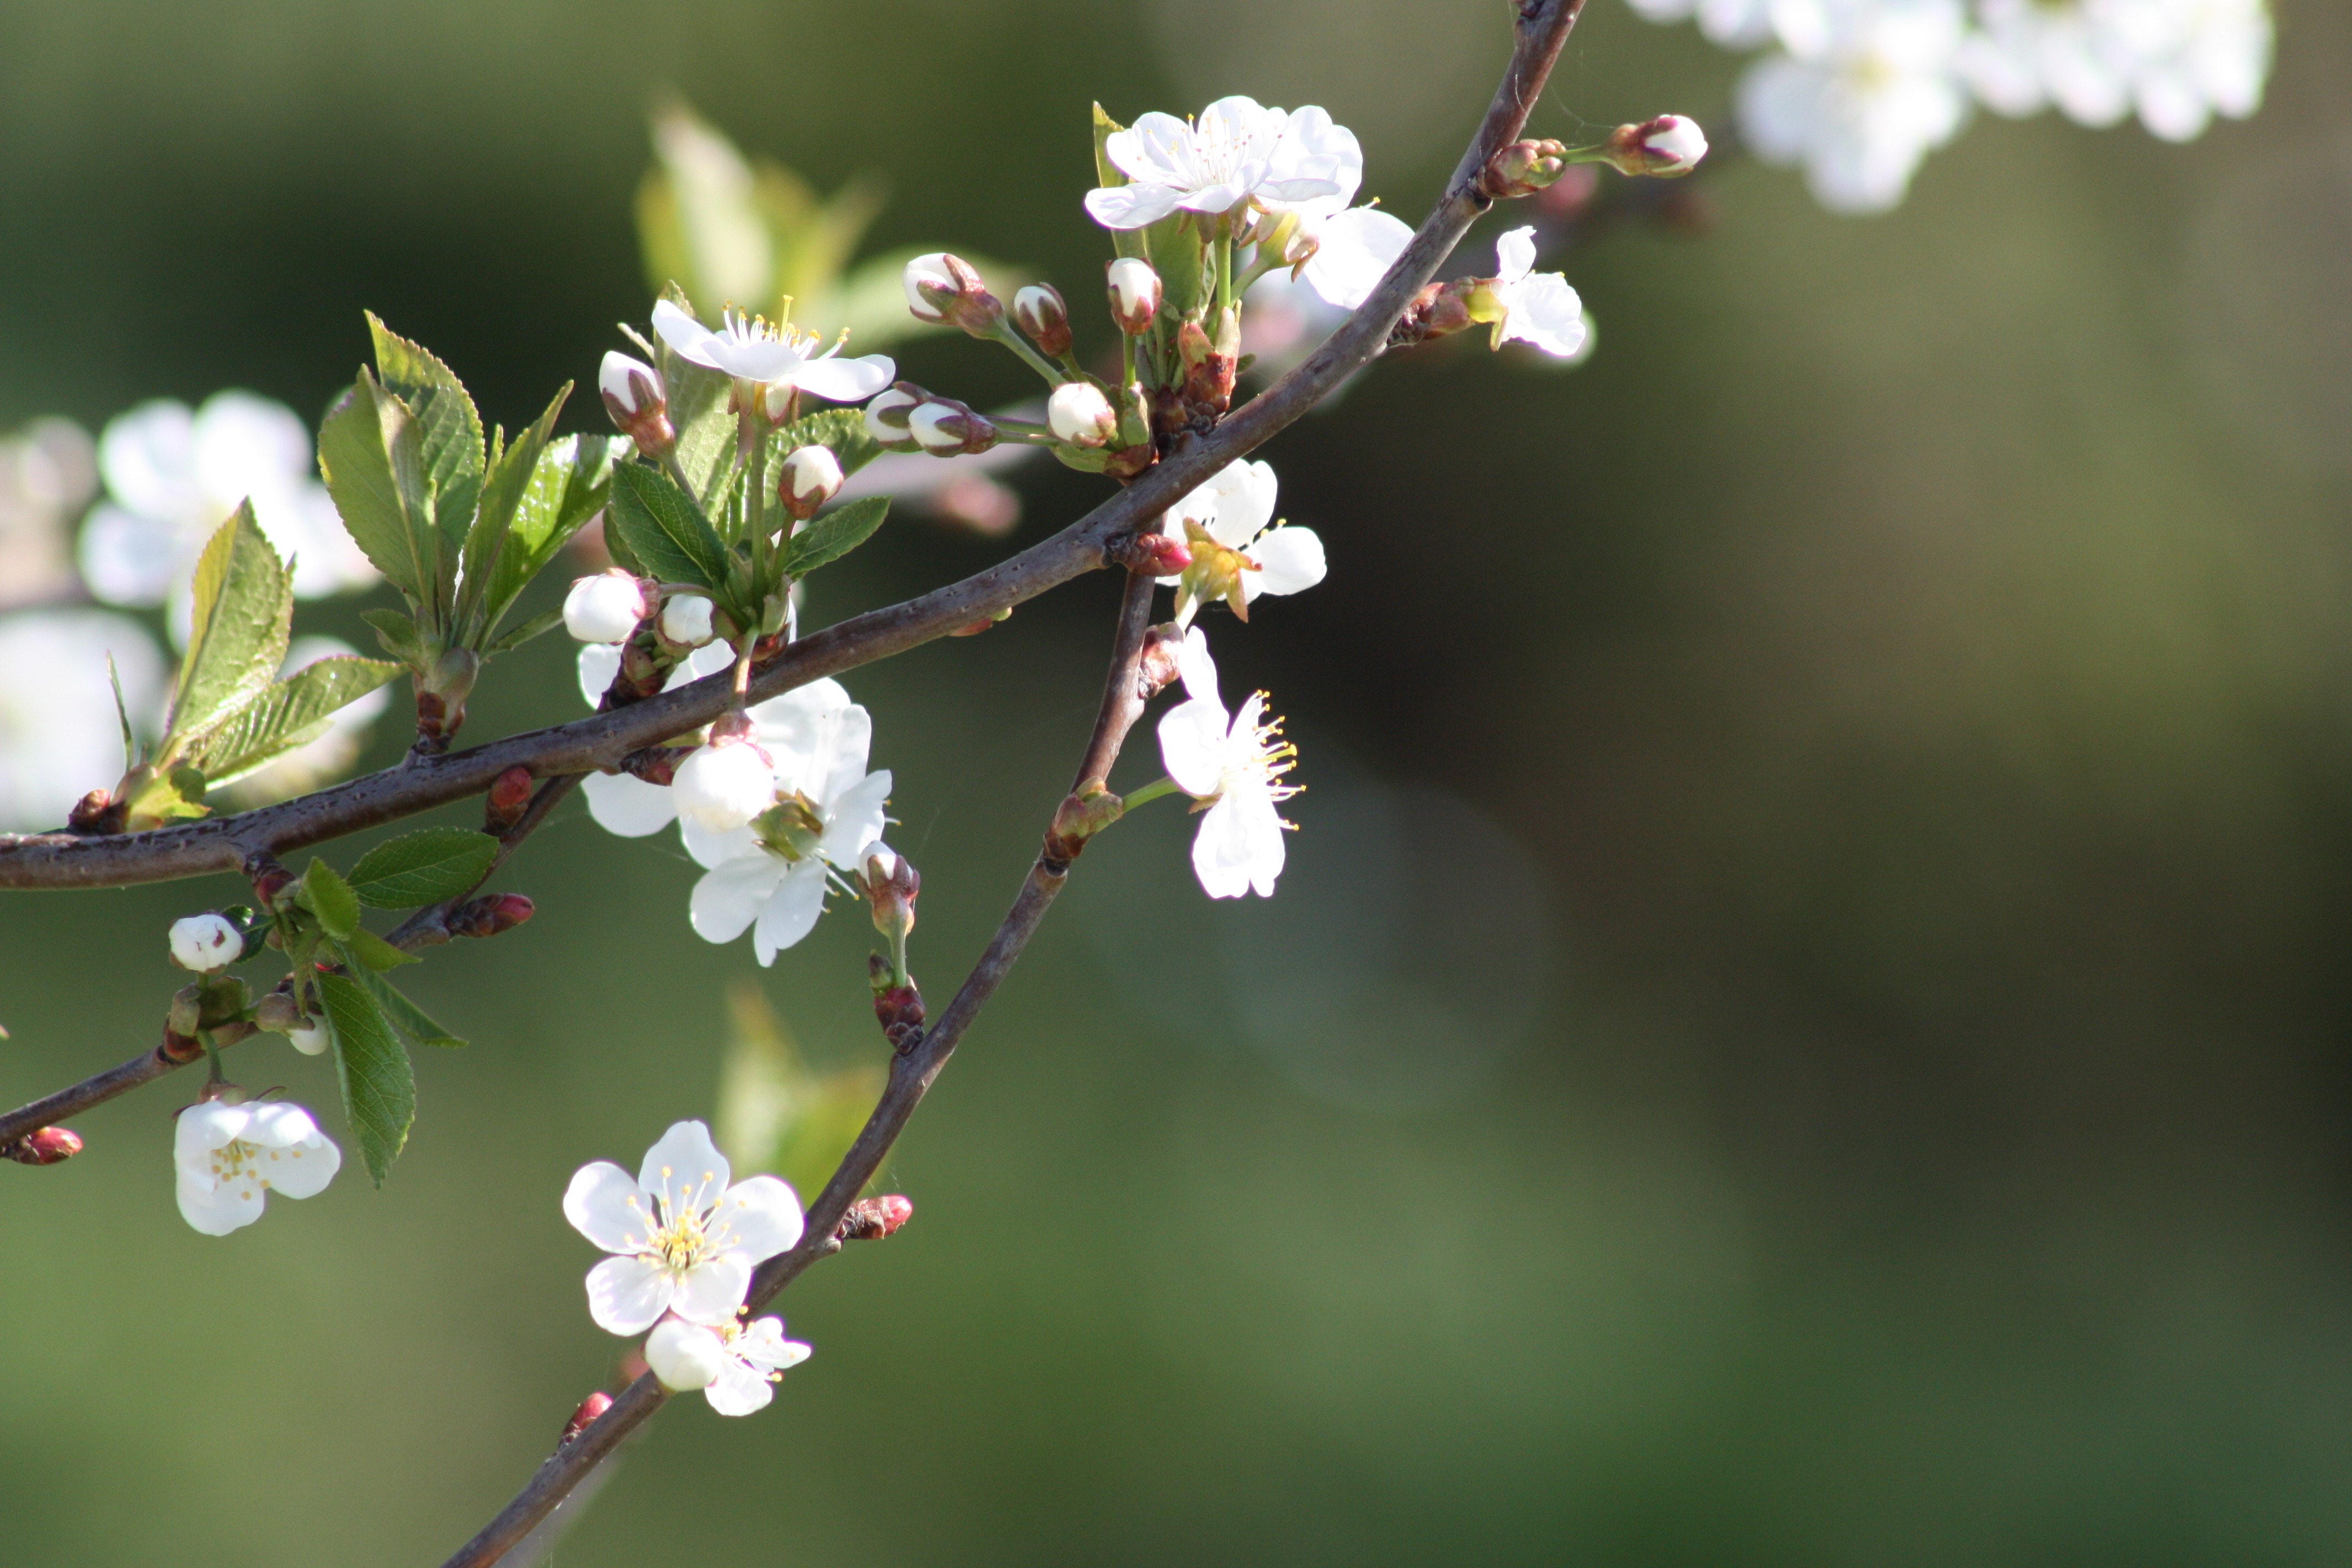
landscape, nature, branch, blossom, plant, white, fruit, flower, petal, bloom, village, food, spring, produce, botany, flora, cherry blossom, twig, trees, leaves, shrub, natur, living nature, apple tree, macro photography, flowering plant, plant stem